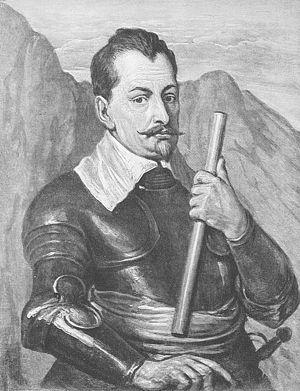
Le Mecklembourg, est une région historique de l'Allemagne septentrionale s'étendant le long de la baie du Mecklembourg sur la mer Baltique. L'ancien État immédiat du Saint-Empire, avec son histoire et sa culture propres, constitue aujourd'hui la partie Ouest du Land de Mecklembourg-Poméranie-Occidentale.
Albert-Venceslas Eusèbe von Wallenstein ou Waldstein, né le 24 septembre 1583 à Hermanitz sur l'Elbe et mort le 25 février 1634 à Eger, est un homme de guerre de la noblesse bohémienne ; il a été le plus fameux condottiere au service du Saint-Empire romain germanique pendant la guerre de Trente Ans, devenu généralissime des armées impériales, duc de Friedland, de Sagan et de Mecklembourg.
La guerre de Trente Ans est une série de conflits armés qui a déchiré l’Europe du 23 mai 1618 au 15 mai 1648. Les causes en sont multiples mais son déclencheur est la révolte des sujets tchèques protestants de la maison de Habsbourg, la répression qui s'ensuivit, et le désir des Habsbourg d’accroître leur hégémonie et celle de la religion catholique dans le Saint-Empire.
Le duché de Mecklembourg-Güstrow fut un État du Saint-Empire issue d'une scission du duché de Mecklembourg en 1621. Les ducs de la maison de Mecklembourg transférèrent leur résidence au château de Güstrow. Ce duché a existé jusqu'à l'extinction de la branche en 1695.